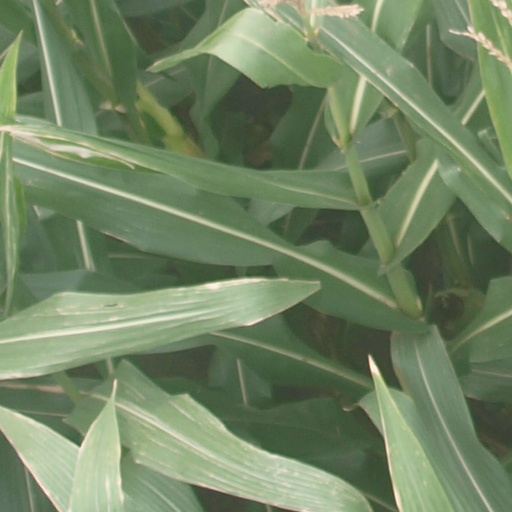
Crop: maize; corn